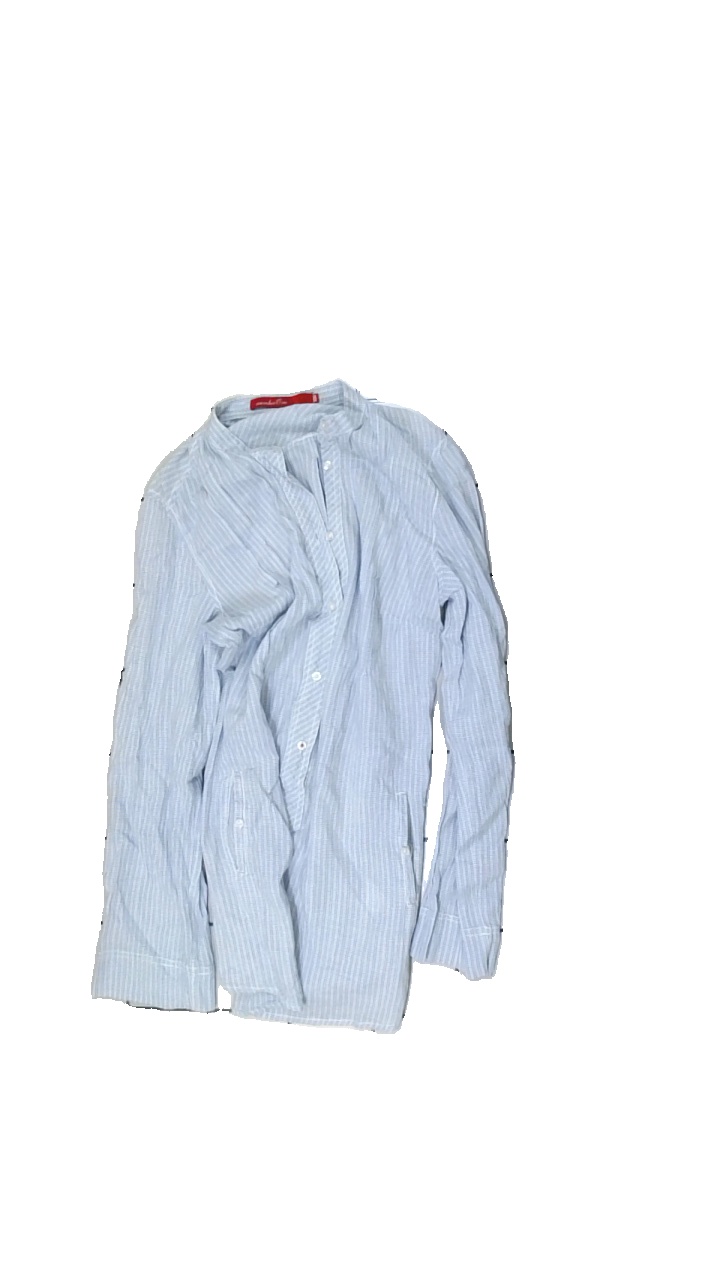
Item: Shirt (Ladies)
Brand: Number One
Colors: White, Blue
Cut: Regular
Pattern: Checkered print
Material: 100% cotton
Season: All
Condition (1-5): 3
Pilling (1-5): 4
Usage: Reuse
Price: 50-100